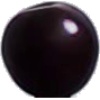
Label: Cherry Wax Black 1